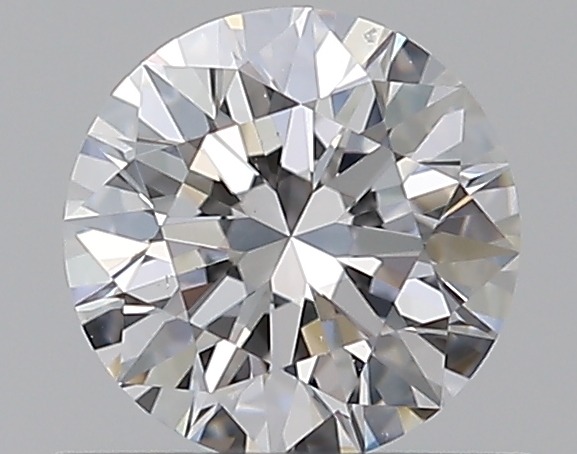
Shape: round
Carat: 0.5
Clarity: VS2
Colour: D
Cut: EX
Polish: EX
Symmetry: EX
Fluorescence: N
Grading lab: GIA
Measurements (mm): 5.09 x 5.1 x 3.18